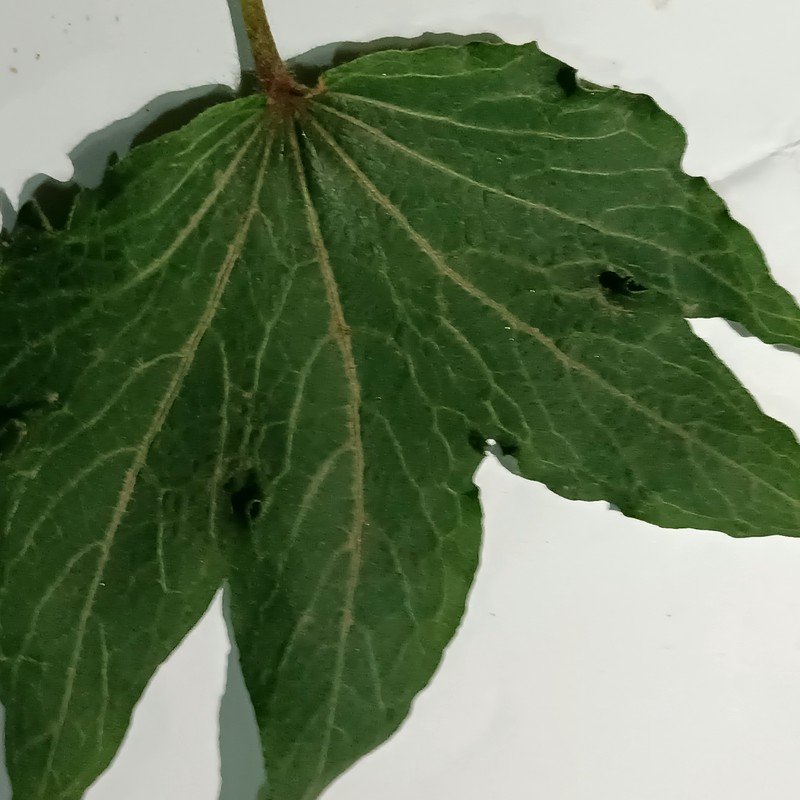
Label: Herbicide Growth Damage